South African military ranks

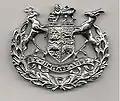
Warrant officer class 1 rank badge 19512002

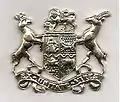
Warrant officer class 1 rank badge 19512002

The SA Army was formed in 1912 as the Union Defence Force. It was given its present name in 1951. The rank system is derived from that of the British Army.